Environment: real
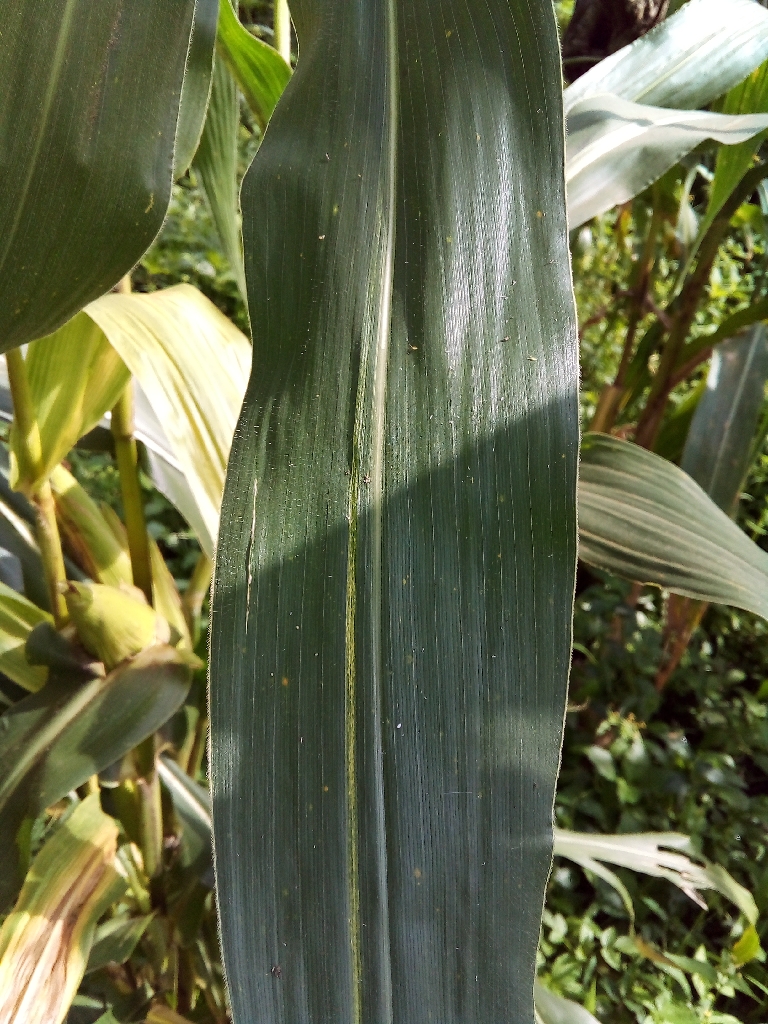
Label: healthy